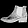
Label: Ankle boot